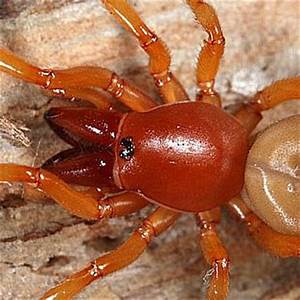
Label: spider